Professor Charles O. Denny House

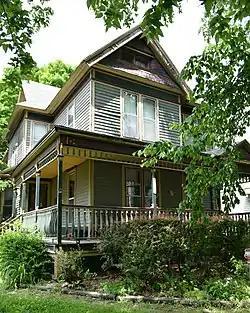

The Professor Charles O. Denny House is a historic building located in Des Moines, Iowa, United States. It is a 2½-story dwelling that follows an irregular plan. It features a hipped roof with gablets and additional gables, fishscale shingles, bargeboards, reeded panels that form the cornice, and a wraparound porch with a pedimented entry. The property on which it stands is one of ten plats that were owned by Drake University. The University sold the lot to C.O. Denny in 1892, and he had the house built the following year. Denny was a Latin professor at Drake and lived nearby. He seems to have bought the property for speculative purposes. Its significance is attributed to the effect of the University's innovative financing techniques upon the settlement of the area around the campus. The house was listed on the National Register of Historic Places in 1988.